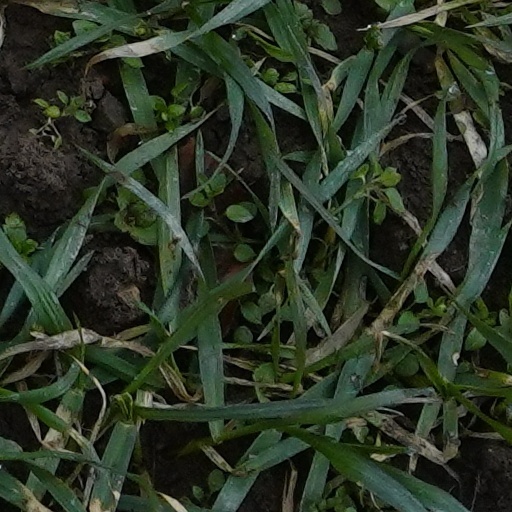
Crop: wheat